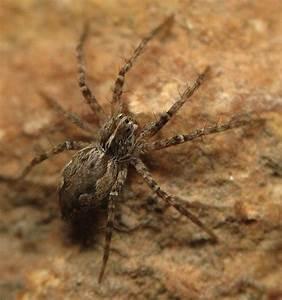
spider